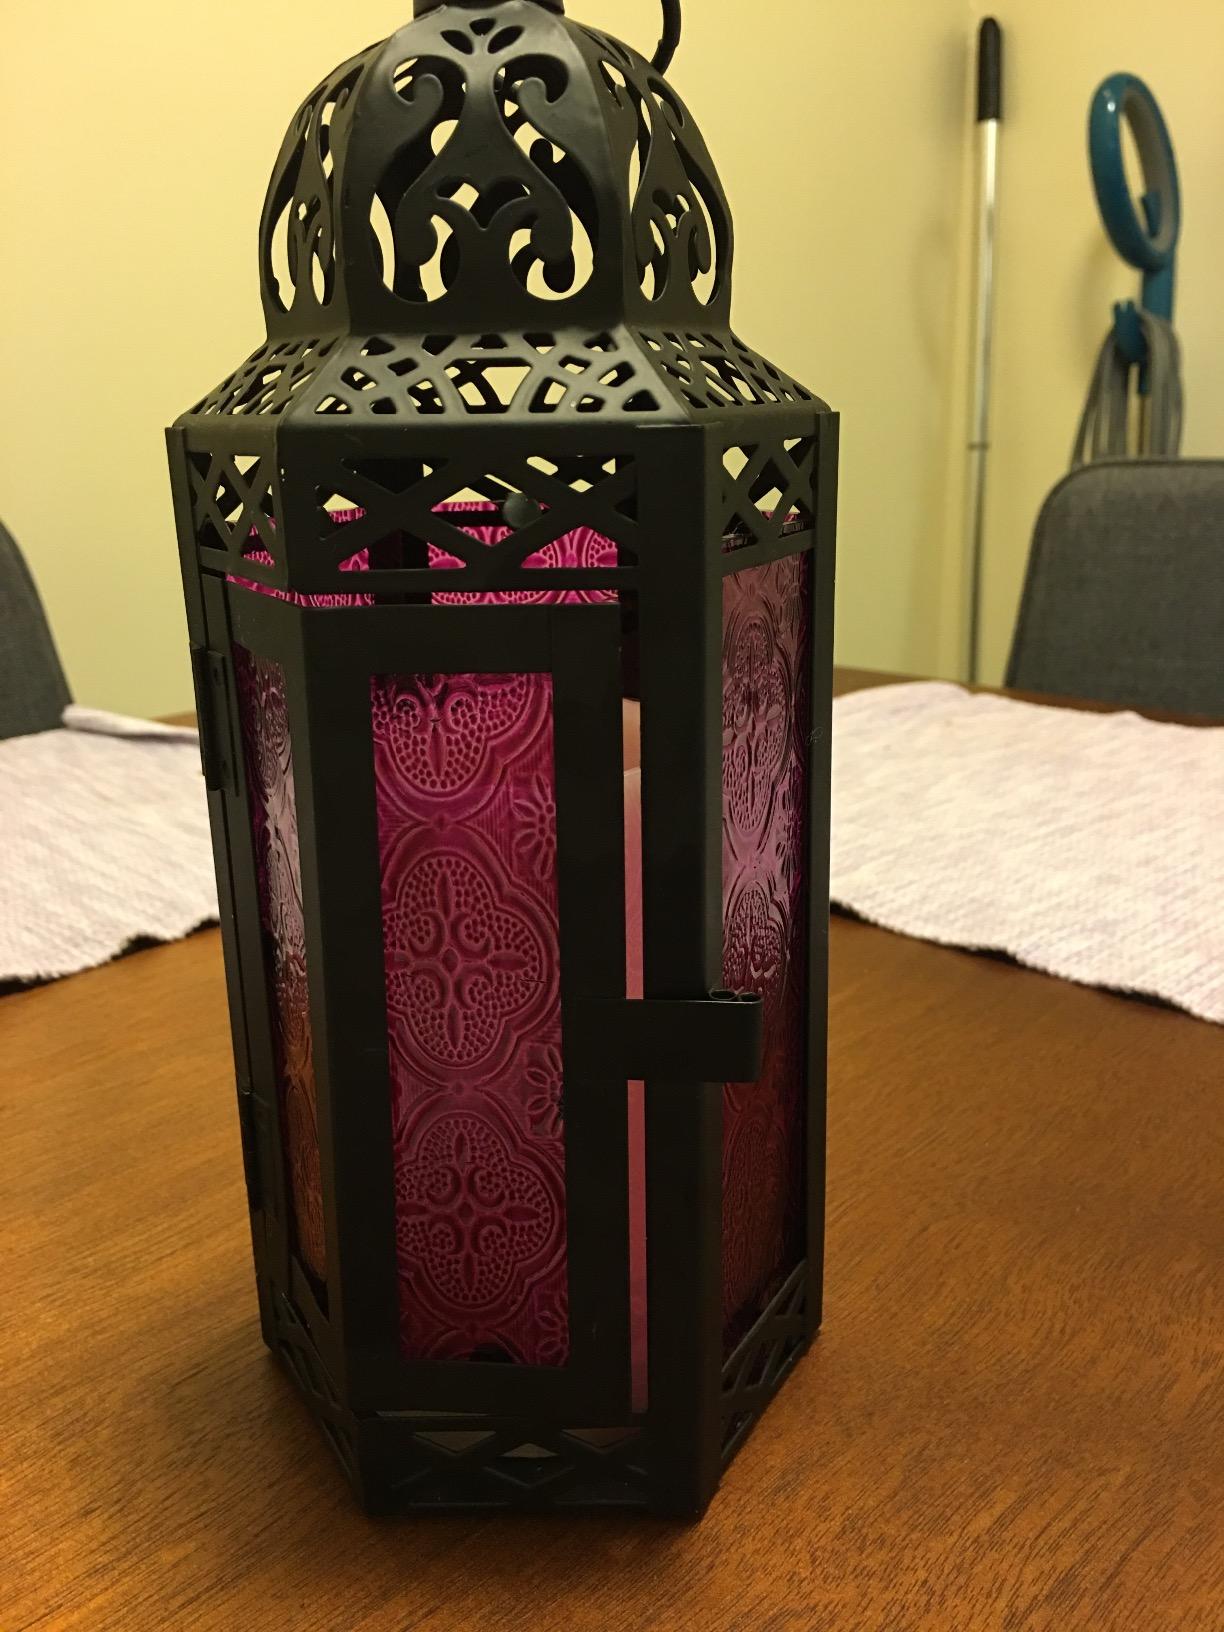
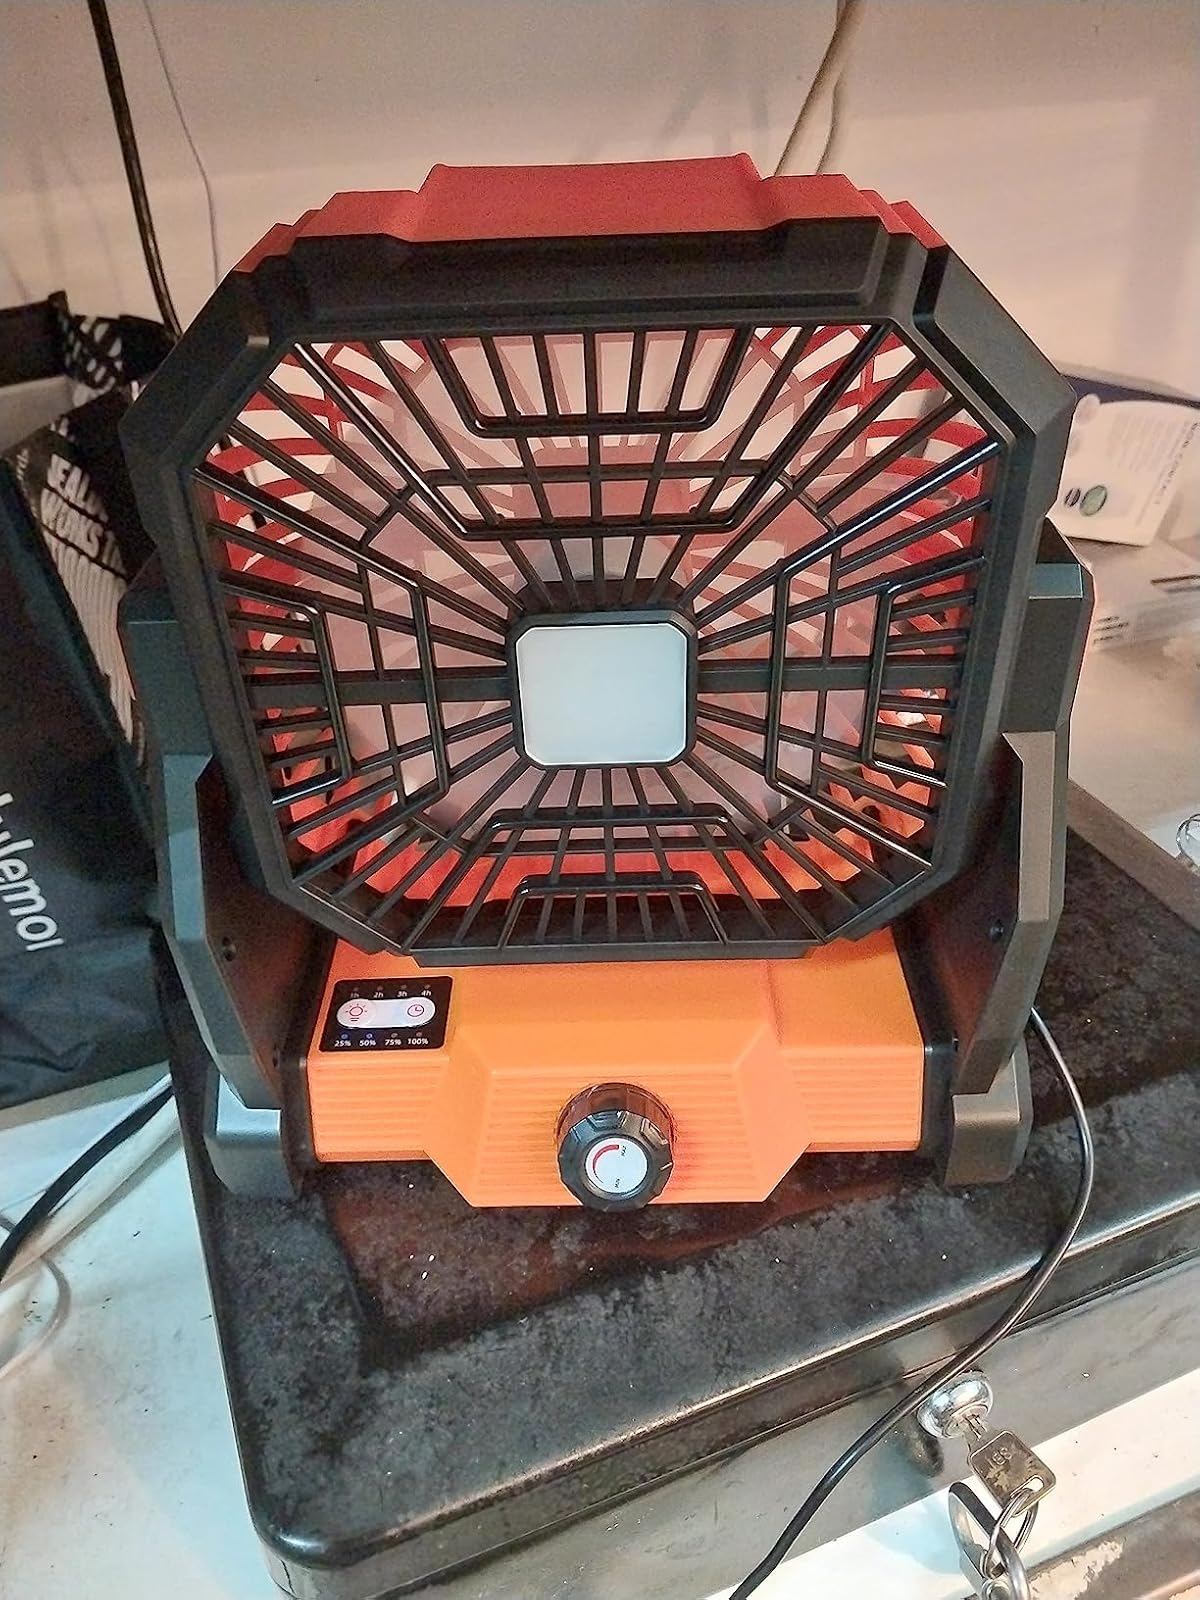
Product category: lantern
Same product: no